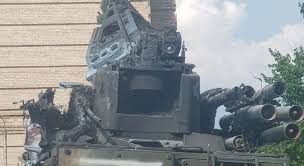
Label: Air Defense